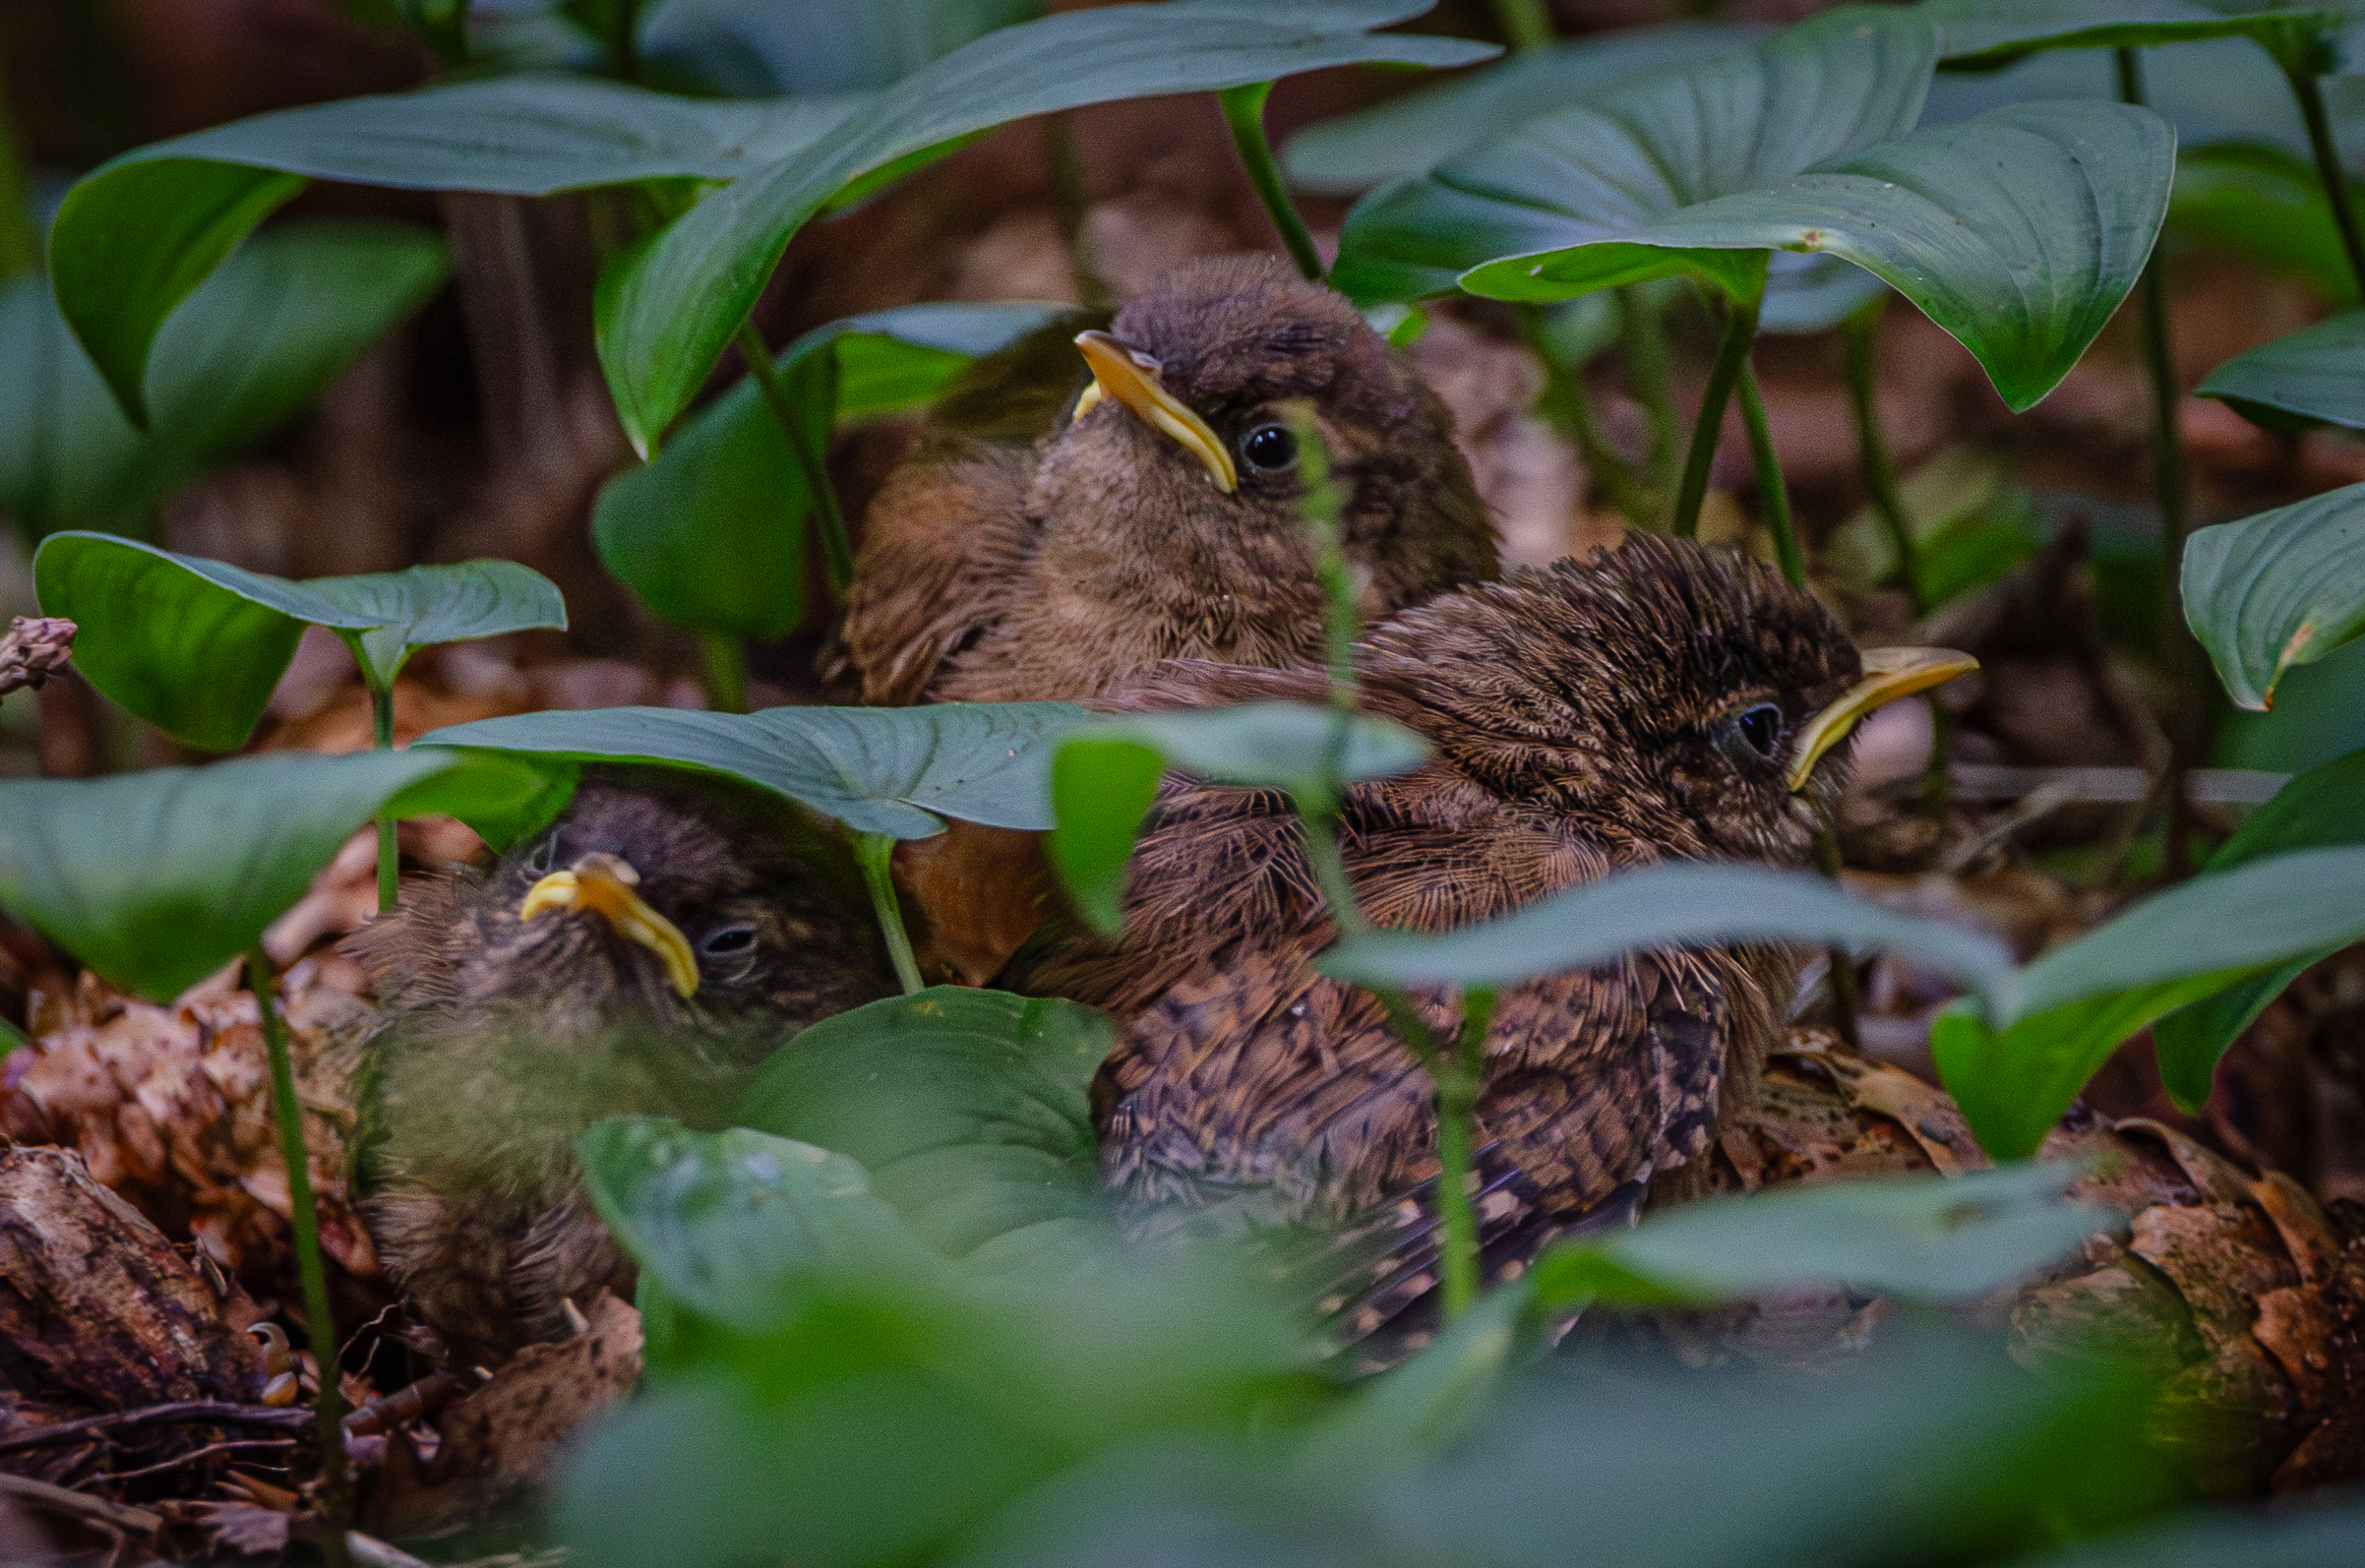
bird, plant, beak, terrestrial plant, feather, terrestrial animal, groundcover, grass, wildlife, ducks, geese and swans, soil, duck, herb, plant pathology, serpent, wood, plant stem, water bird